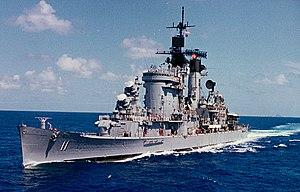
La classe Baltimore est une classe de croiseurs lourds, c'est-à-dire des croiseurs les plus puissants autorisés par les traités de limitation des armements navals de Washington de 1922 et de Londres de 1930. Ils étaient dotés d'une artillerie principale de 203 mm, et d'un déplacement standard de 13 700 tonnes. Leur mise en service par l'United States Navy n'est intervenue qu'à partir de la mi-1943. Ils ont opéré principalement comme escorte des porte-avions rapides, aucun d'eux n'a été perdu, mais la moitié d'entre eux n'a pas participé à la Seconde guerre mondiale mais à la guerre de Corée ou à la guerre du Vietnam. Considérés comme très réussis, ils ont été, pour deux d'entre eux, les premiers croiseurs lance-missiles guidés au monde, et ont contribué pour la Marine des États-Unis, à la transition entre les bâtiments de surface porteurs de canons et les lance-missiles.
Une attaque d'un EC-121 a lieu le 15 avril 1969 lorsqu'un avion de surveillance radar Lockheed EC-121 Warning Star américain du 1ᵉʳ escadron de reconnaissance aérienne est abattu lors d'une mission de reconnaissance par un MiG-21 nord-coréen au-dessus de la mer du Japon. L'avion s'écrase à 167 km des côtes de la Corée du Nord et ses 31 membres d'équipage sont tués, ce qui constitue la plus grande perte individuelle d'un équipage américain durant la guerre froide.
La classe Albany est une classe de trois croiseurs lance-missiles guidés de l'United States Navy en service entre 1962 et 1980. C'étaient des navires reconvertis, issus des classes Oregon City et Baltimore dont les coques et la propulsion étaient identiques. Toutes les superstructures et les armes d'origine ont été retirées et remplacées. Les navires convertis disposaient de nouvelles superstructures très hautes et la reconstruction s'appuyait fortement sur l'aluminium pour alléger le navire.